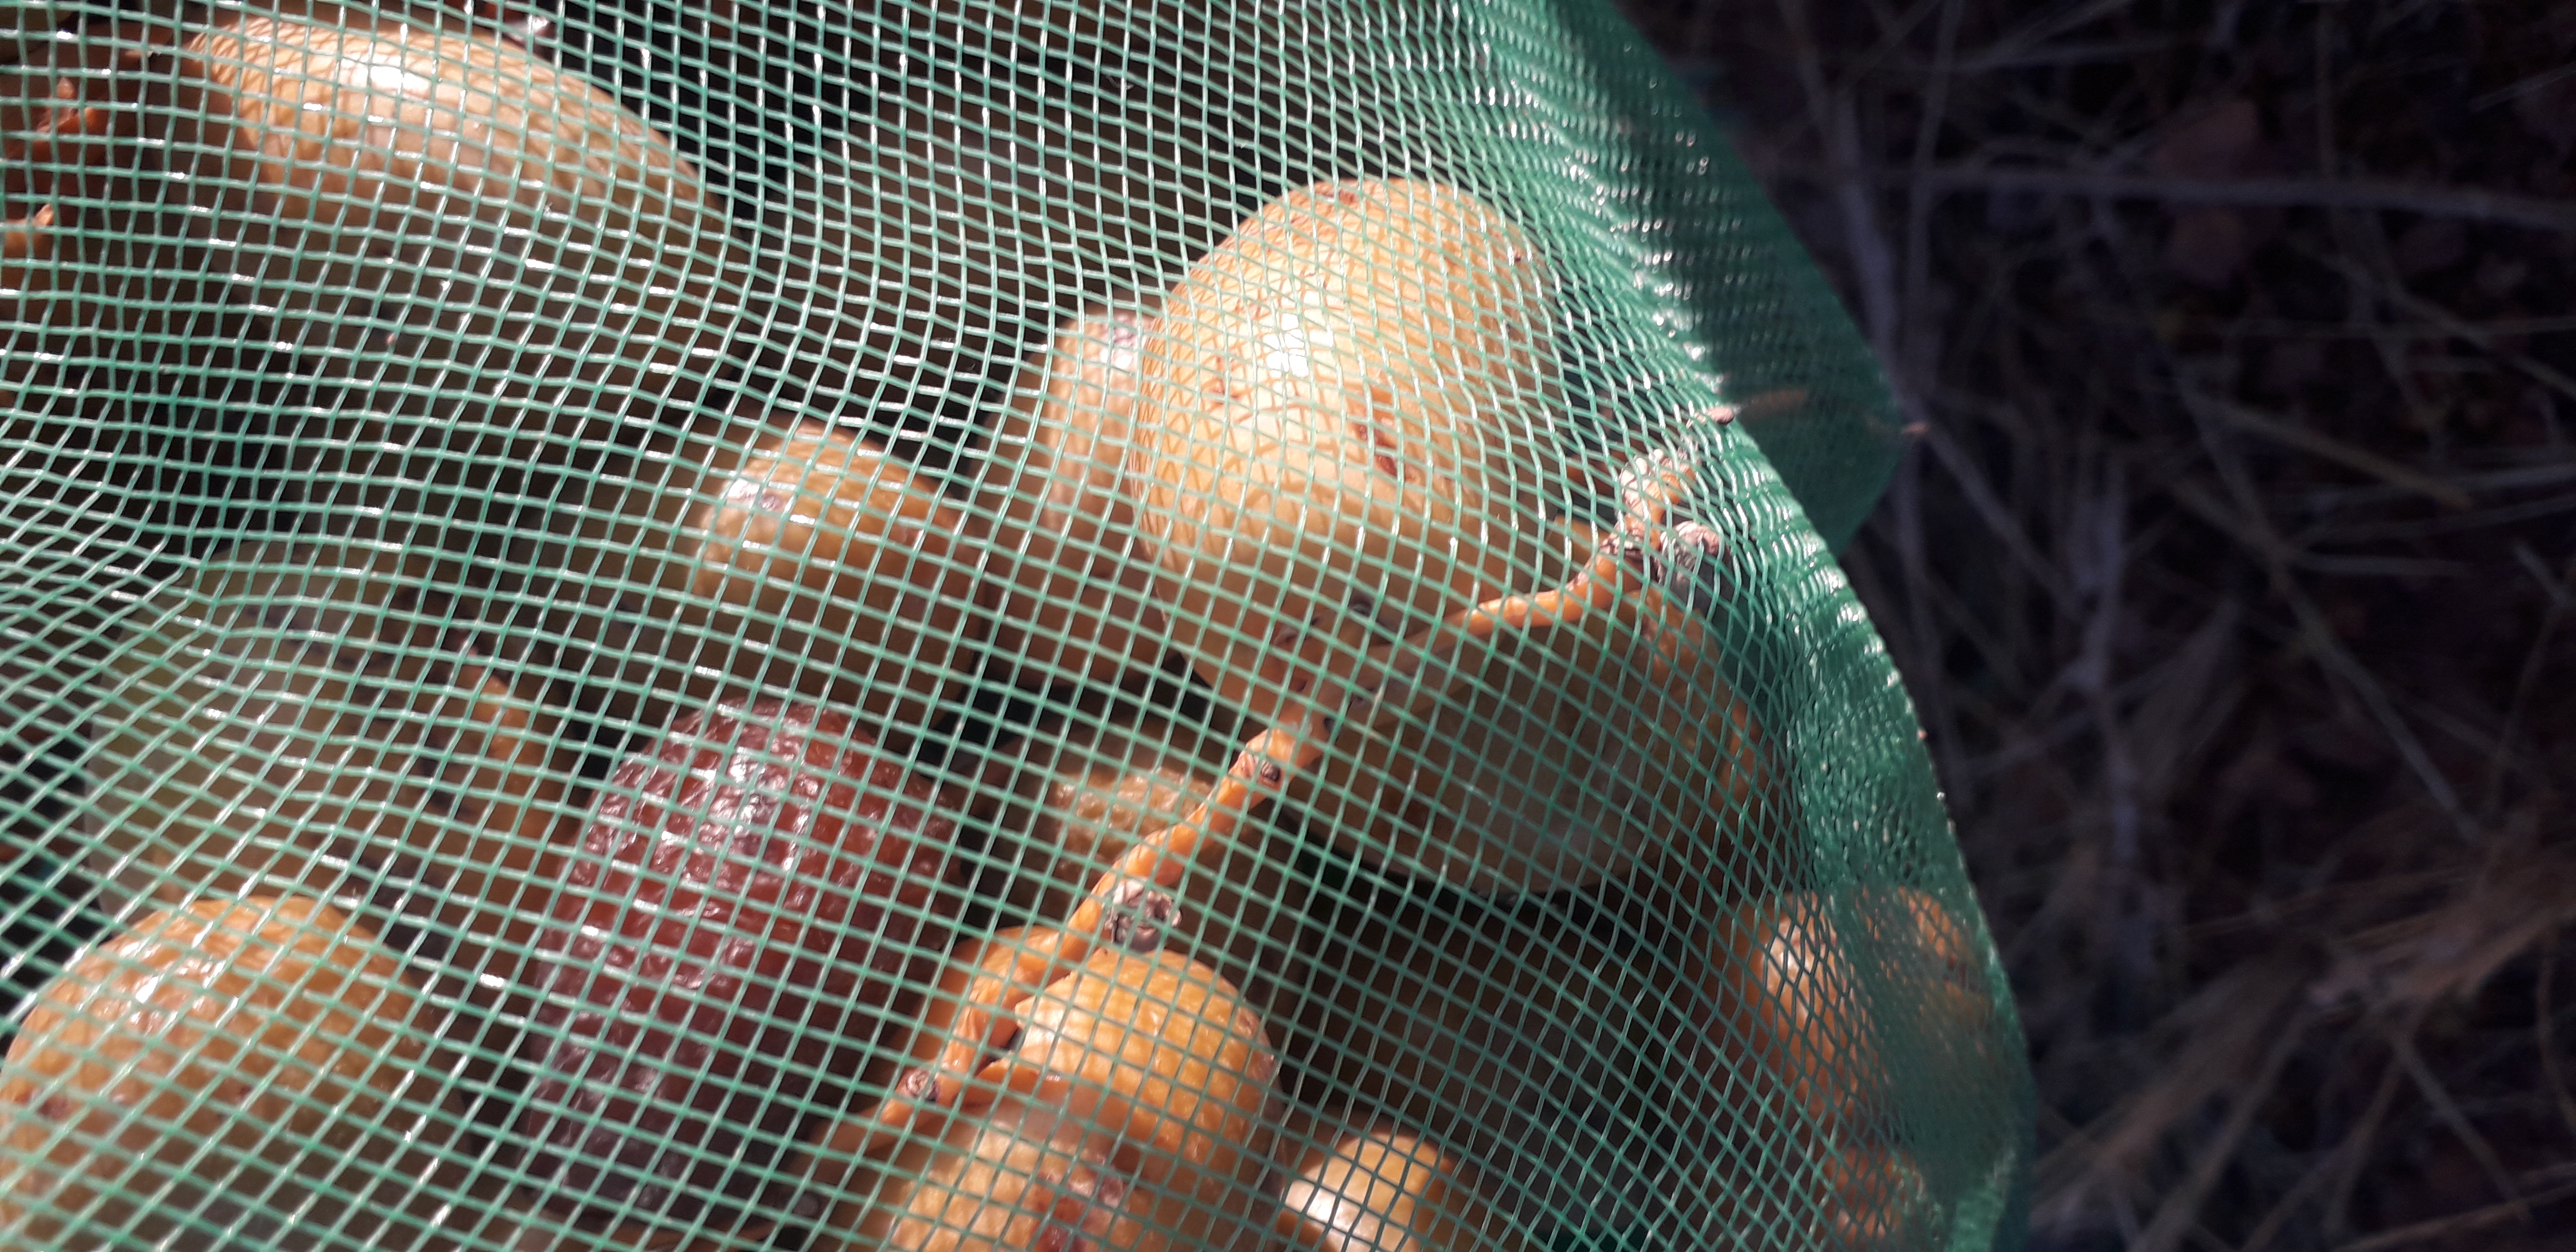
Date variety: Boufagous